Madeline Carroll

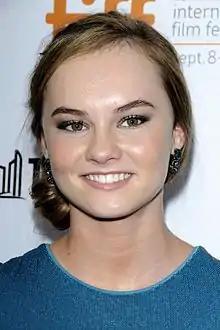
Carroll at the 2011 Toronto International Film Festival

Madeline Carroll (born March 18, 1996) is an American actress known for starring as Juli Baker in "Flipped", as Molly Johnson in "Swing Vote", as Farren in "The Spy Next Door", and as Willow O'Neil in "The Magic of Belle Isle".